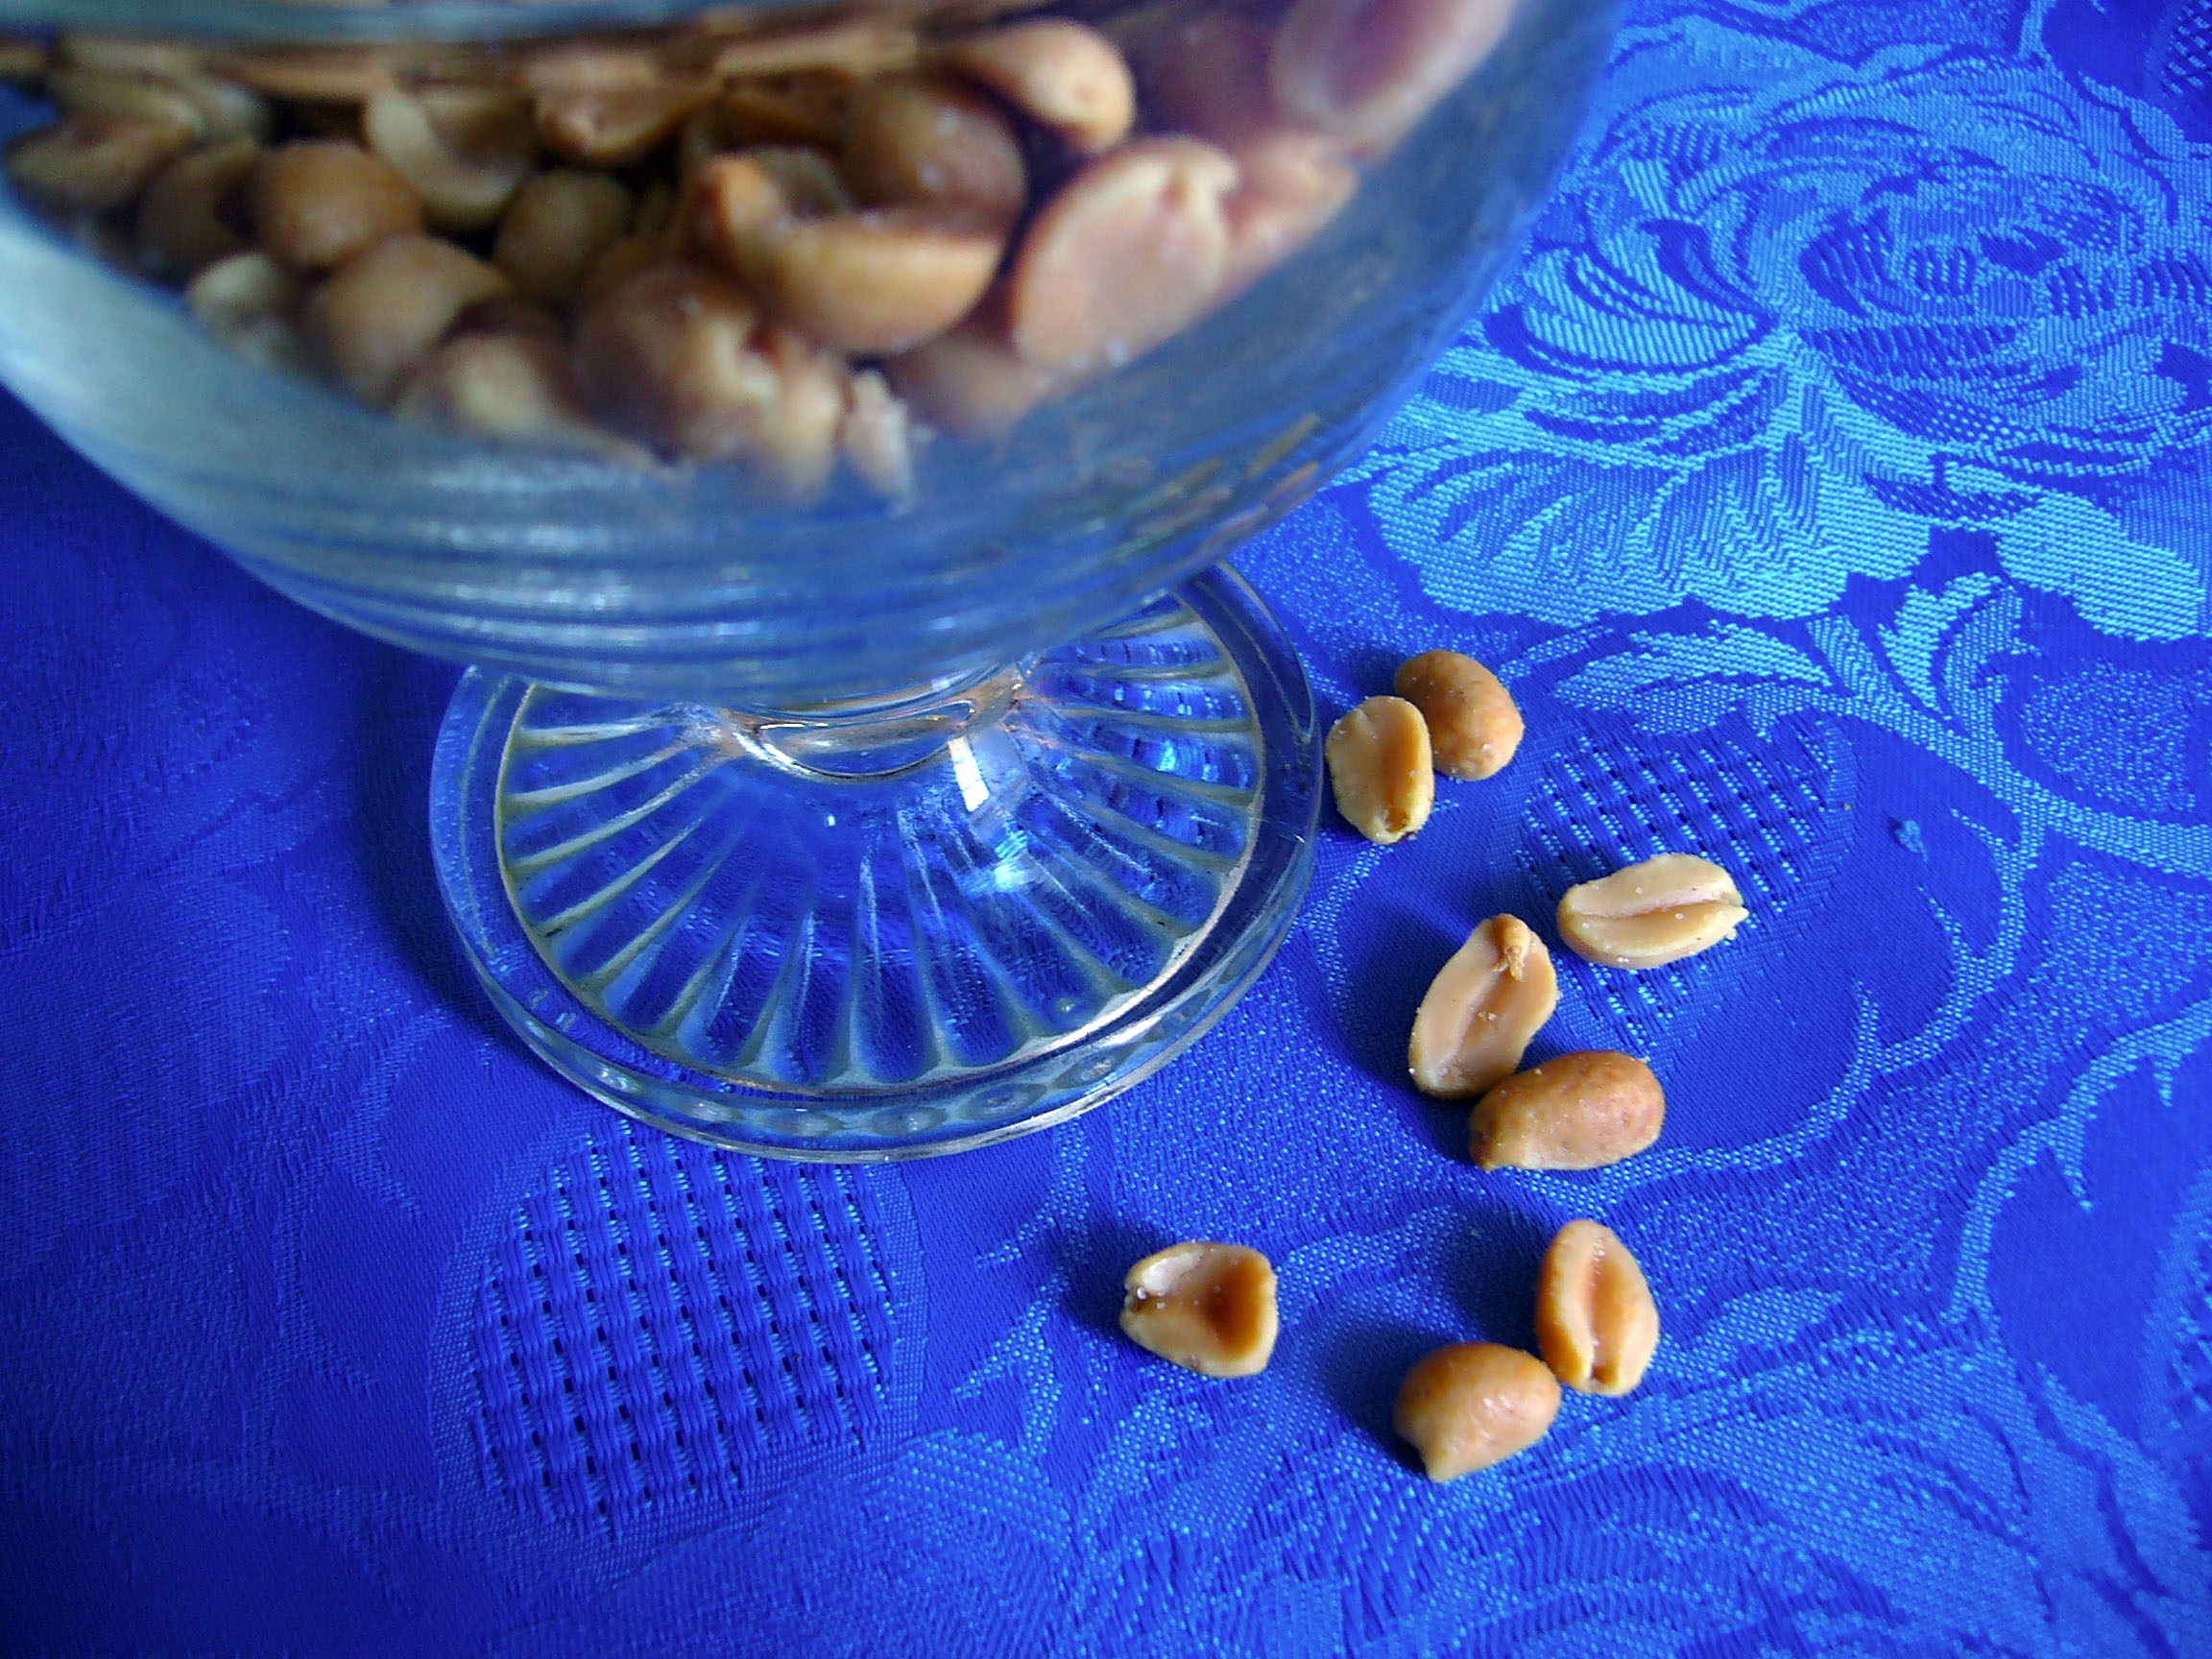
plant, flower, petal, food, produce, blue, organ, sweetness, hazel, macro photography